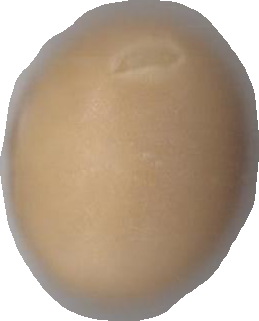
Variety: Grobogan